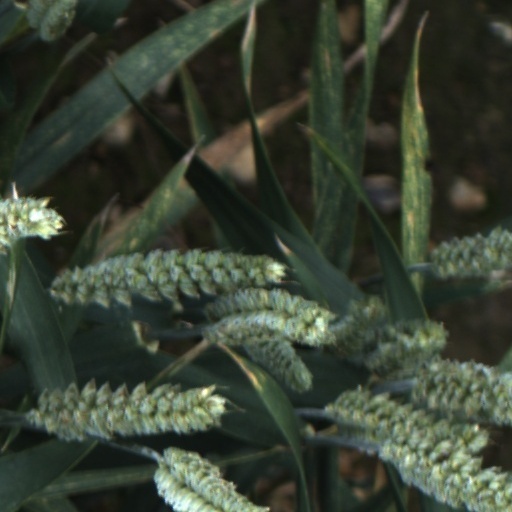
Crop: wheat